UFO religion

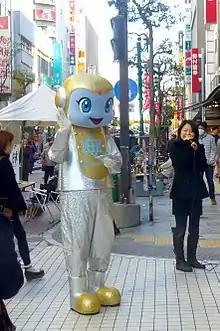
A Raëlian in an alien costume, Japan, 2012

A UFO religion, also called a UFO cult or flying saucer cult, is any religion in which the existence of extraterrestrial (ET) entities and communication with them is a core belief. Typically, adherents of such religions believe the ETs to be interested in the welfare of humanity which either already is, or eventually will become, part of a pre-existing ET civilization. These religions have their roots in the tropes of early science fiction (especially space opera) and weird fiction writings, in ufology, and in the subculture of UFO sightings and alien abduction stories. Some historians consider the Aetherius Society, founded by George King, to be the first UFO religion, while others consider it to be "I AM" Activity.